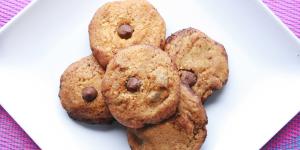
galletas de harina de garbanzo